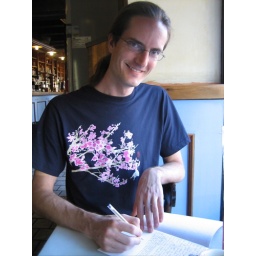
in my classy new spanish japanese butterfly shirt